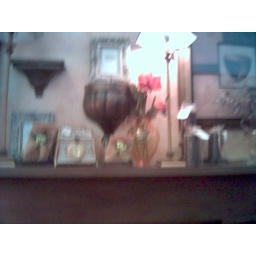
A flower shop in Berne, IN. It had such pretty home stuff like candles and antique looking clocks and such.